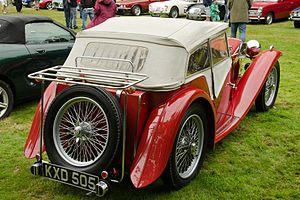
La MG série T est une gamme de voitures de sport ouvertes 2 places à carrosserie sur châssis ayant très peu de protection contre les intempéries, qui furent produites par la marque MG de 1936 à 1955. La série comprenait les modèles MG TA, MG TB, MG TC, MG TD et MG TF Midget. La dernière de ces modèles, la TF, sera remplacée par la MGA.